India's Global Powerhouses

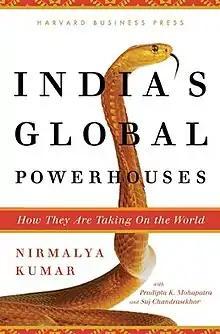

India's Global Powerhouses - How They Are Taking on the World is a 2009 book by Nirmalya Kumar. The book discusses the success of some of the largest commercial companies in India.